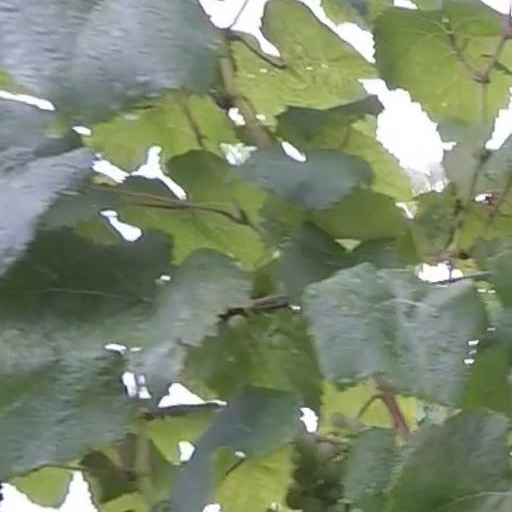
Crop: grape